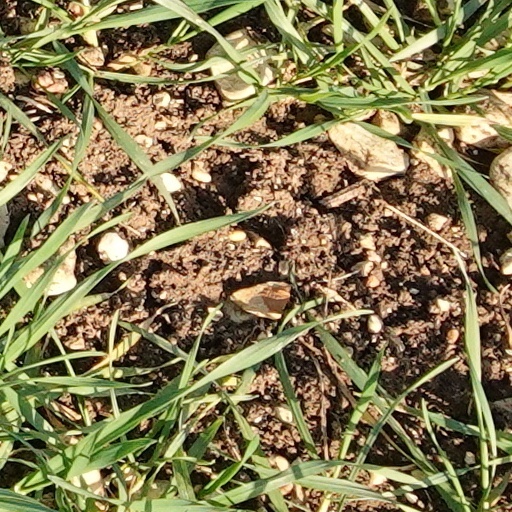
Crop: wheat